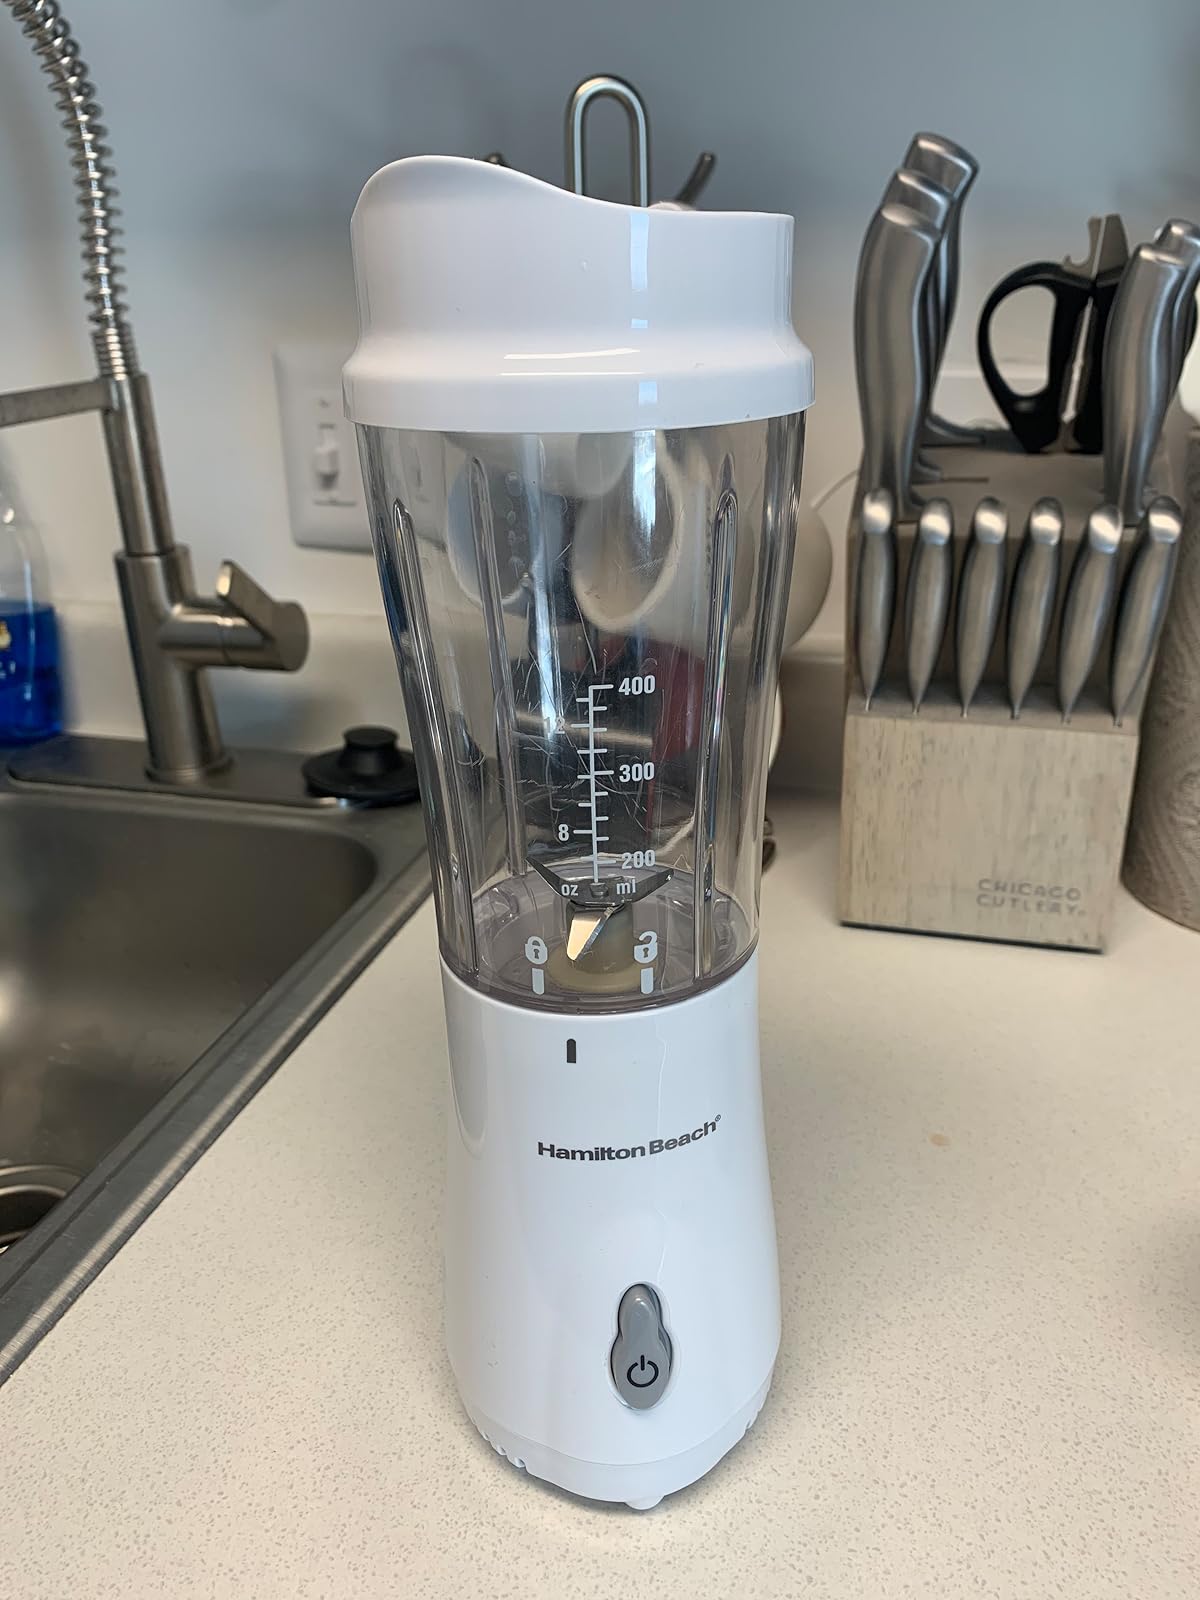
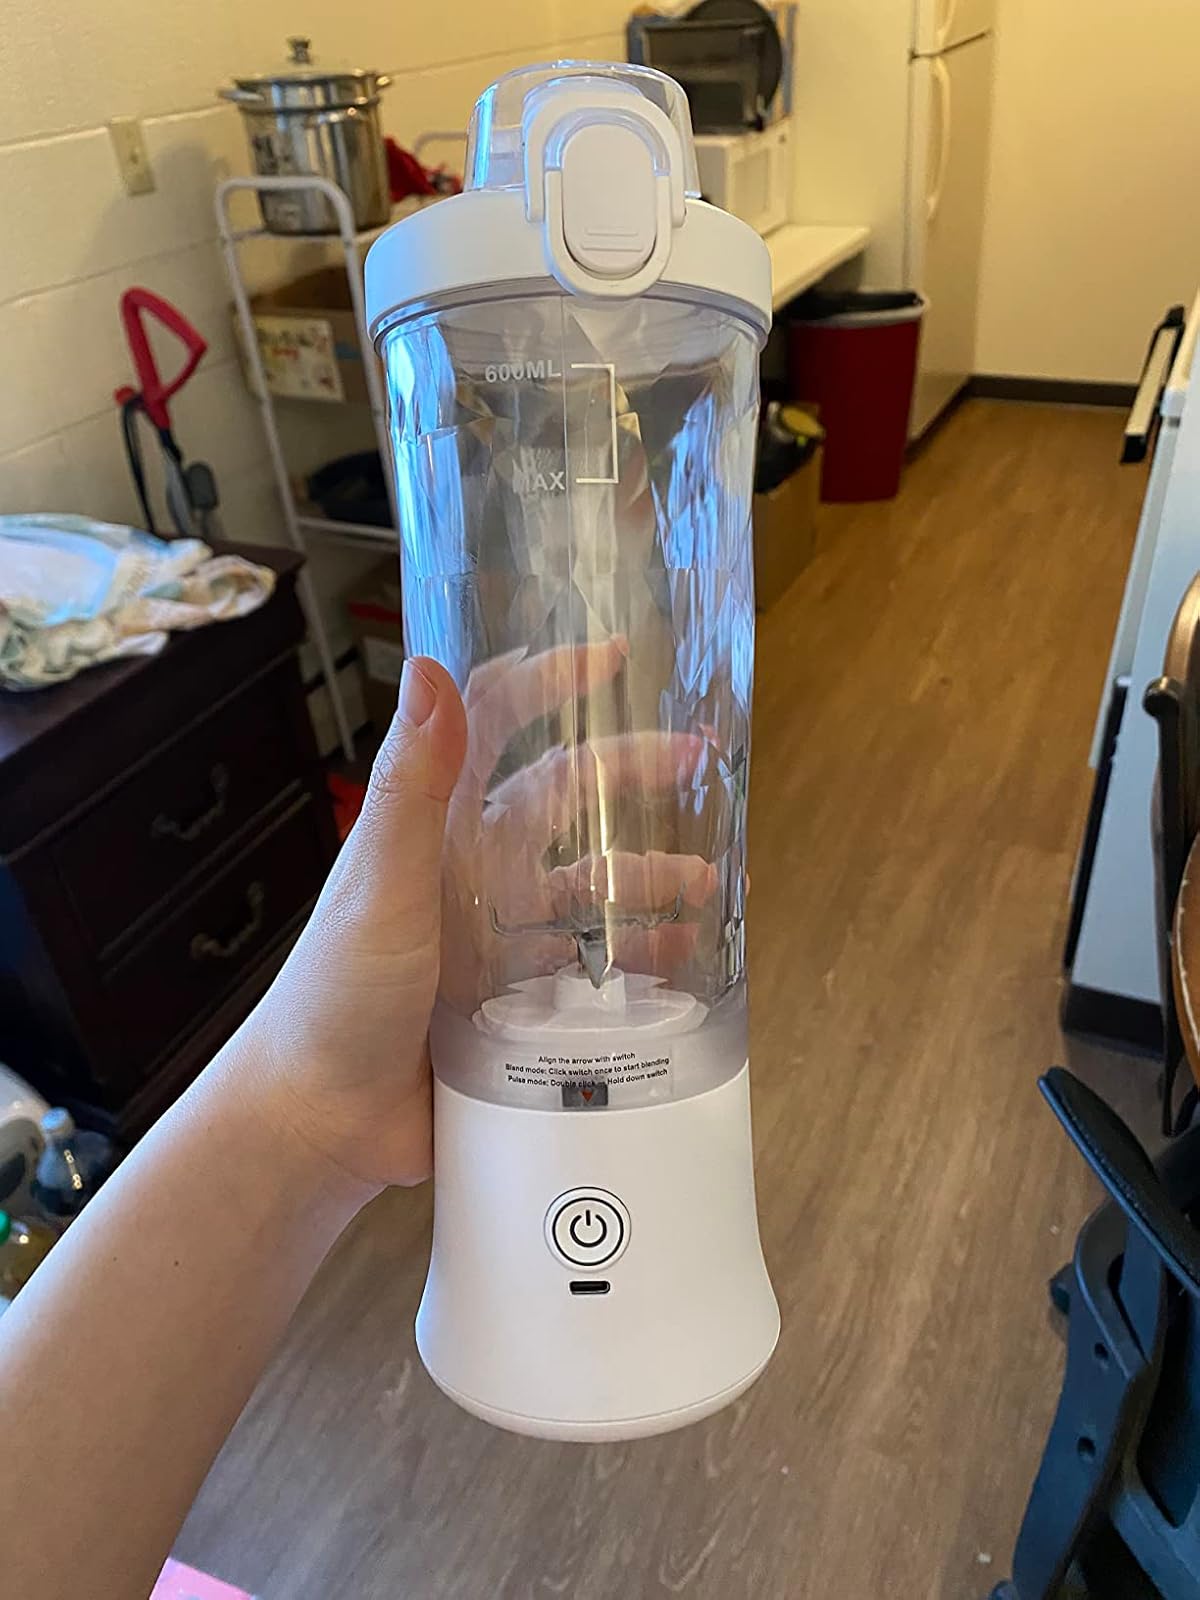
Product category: items_blender
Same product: no